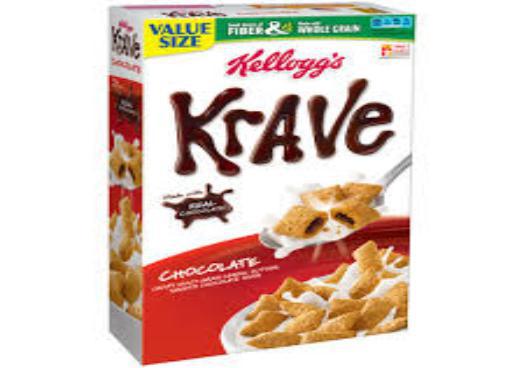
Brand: Krave
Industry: Food